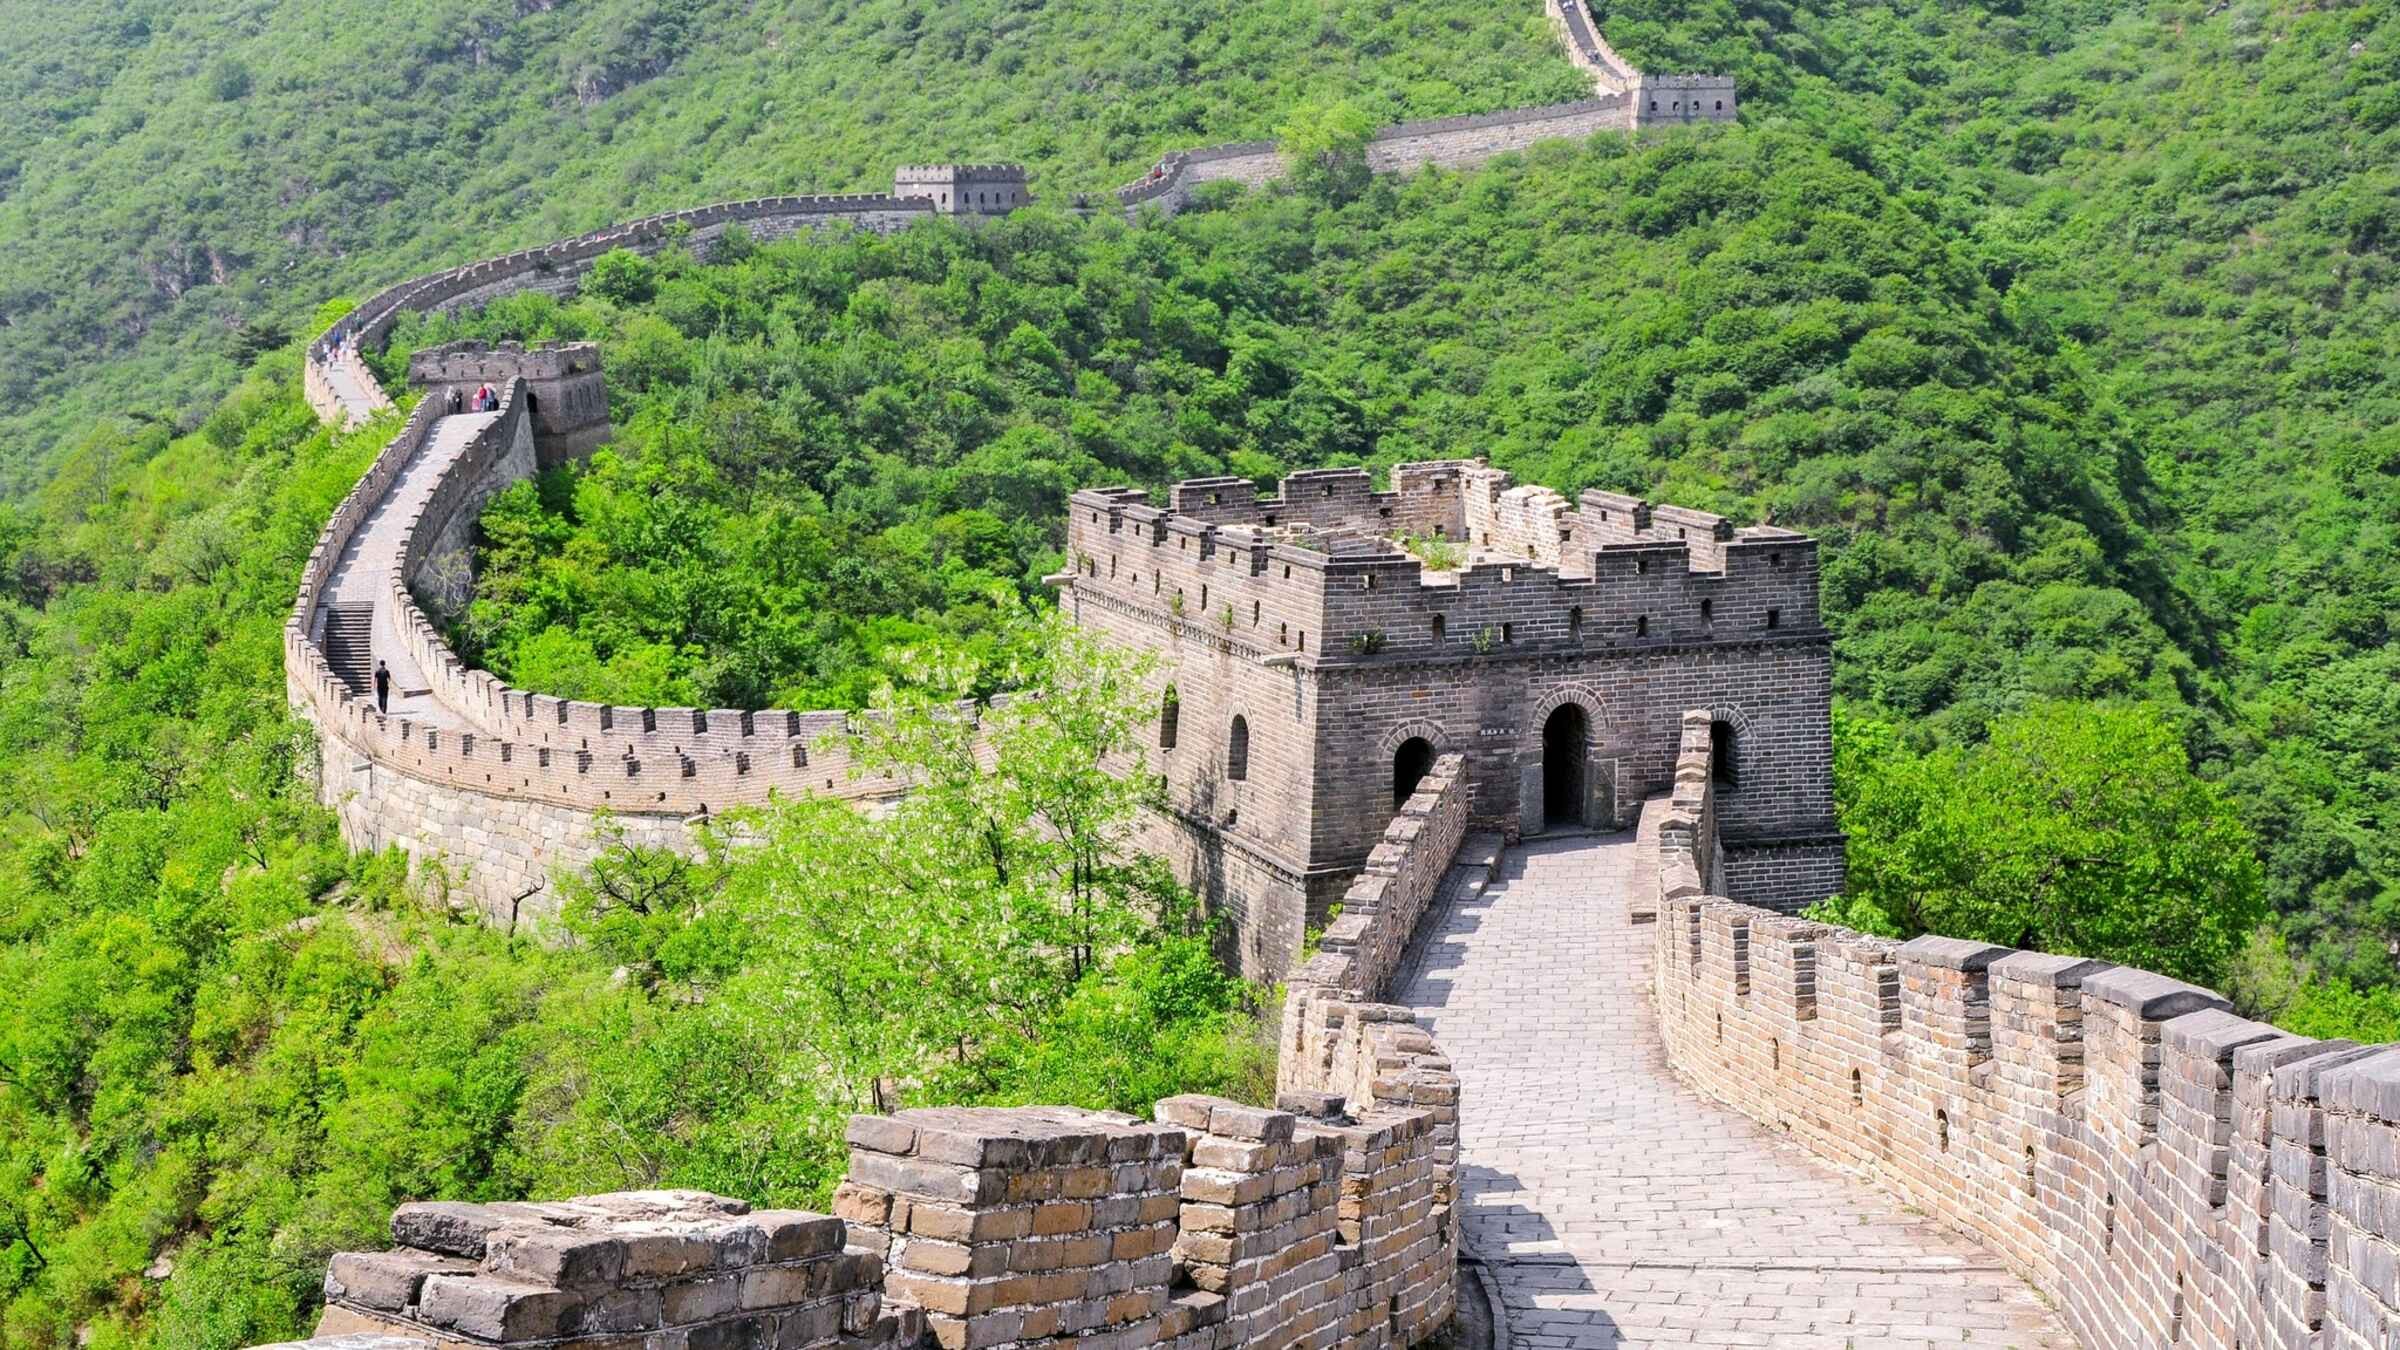
Landmark: Great Wall of China